Anatomy of the cerebellum

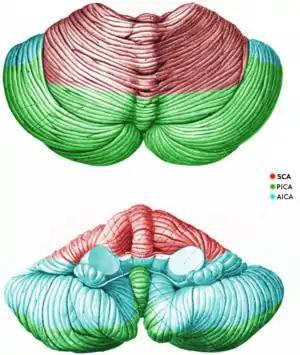
Figure 8: Illustration showing regions supplied by the three cerebellar arteries.

Three arteries supply blood to the cerebellum (Fig. 7): the superior cerebellar artery (SCA), anterior inferior cerebellar artery (AICA), and posterior inferior cerebellar artery (PICA).